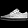
Label: Sneaker